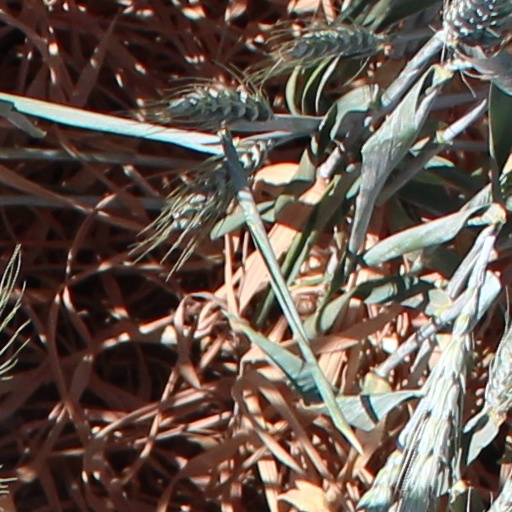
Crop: wheat